Kevin Durant

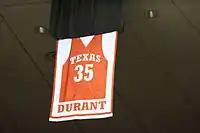
Durant's No. 35 jersey retired by Texas

In 2024, aged 35, Durant made his fourth Olympic appearance on the 2024 Olympic team. He missed all of the exhibition games due to a calf injury he suffered, making his first appearance with the new-look squad against Serbia. On August 4, Durant became the United States' all-time rebounding leader at the Olympics, surpassing Carmelo Anthony, in a win against Puerto Rico. On August 7, he became the United States' all-time Olympic scoring leader, surpassing Lisa Leslie of the women's team, in a quarterfinal win against Brazil. Team USA won the gold medal in a rematch against France, making Durant the first and only four-time gold medalist in men's basketball.